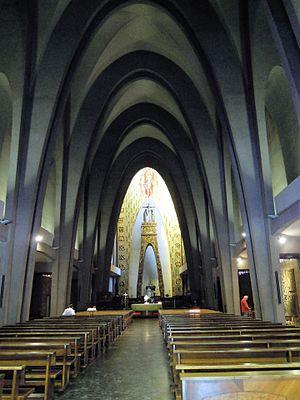
L'église Nostra Signora del Santissimo Sacramento e dei Santi Martiri Canadesi est une église de Rome, dans le quartier Nomentano, dans la via Giovanni Battista de Rossi. Elle est le siège du titre cardinalice de même nom.